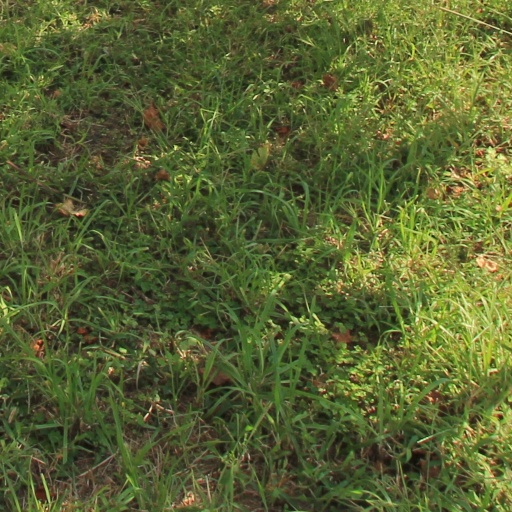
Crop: grape